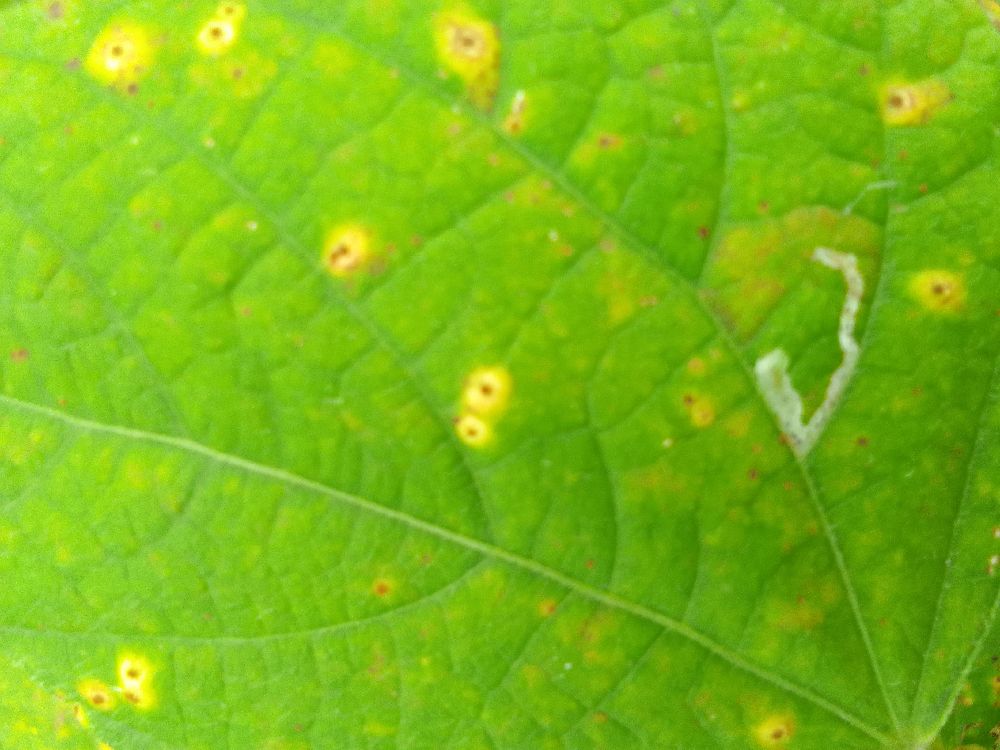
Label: rust